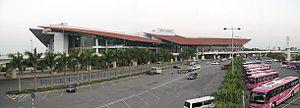
Le district de Sóc Sơn est un district rural de la province de Hanoi dans la région du Delta du Fleuve Rouge au Viêt Nam.